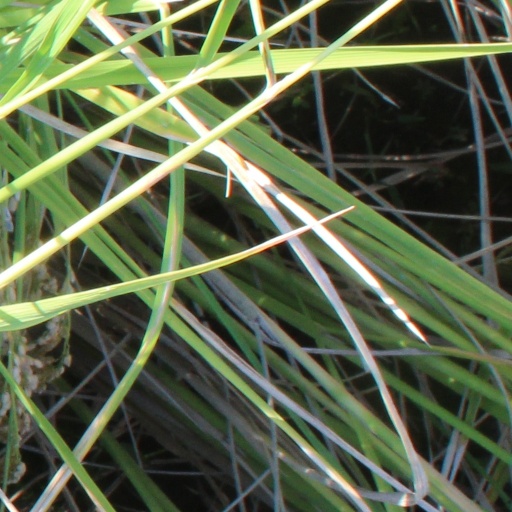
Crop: rice